King Street, Hammersmith

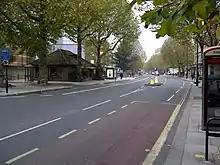
King Street in Hammersmith, looking west

Despite the name, and its proximity to Queen Caroline Street, the street is not named after any monarch of England or otherwise; it is named after John King, Bishop of London, who gave land to the poor of Fulham in 1620.